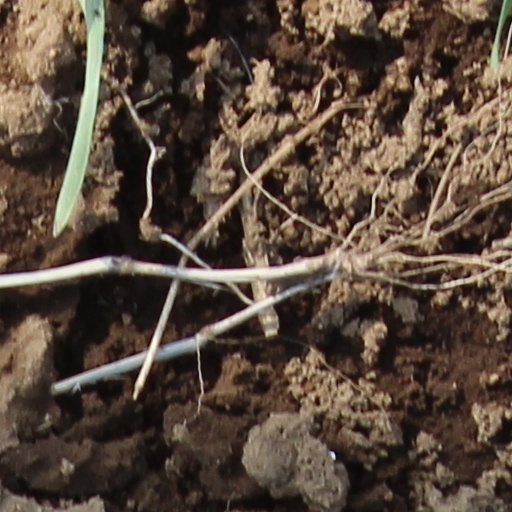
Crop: wheat